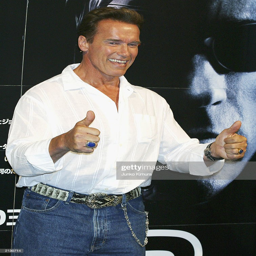
celebrity poses during a press conference .